Randolph Technical High School

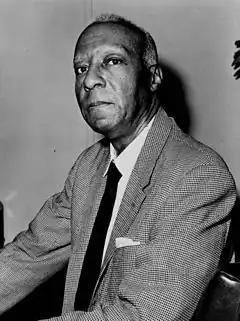
A. Philip Randolph for whom the school is named

Students entering the welding technology program are prepared to perfect both small and large scale welding techniques that are used in various forms of construction.